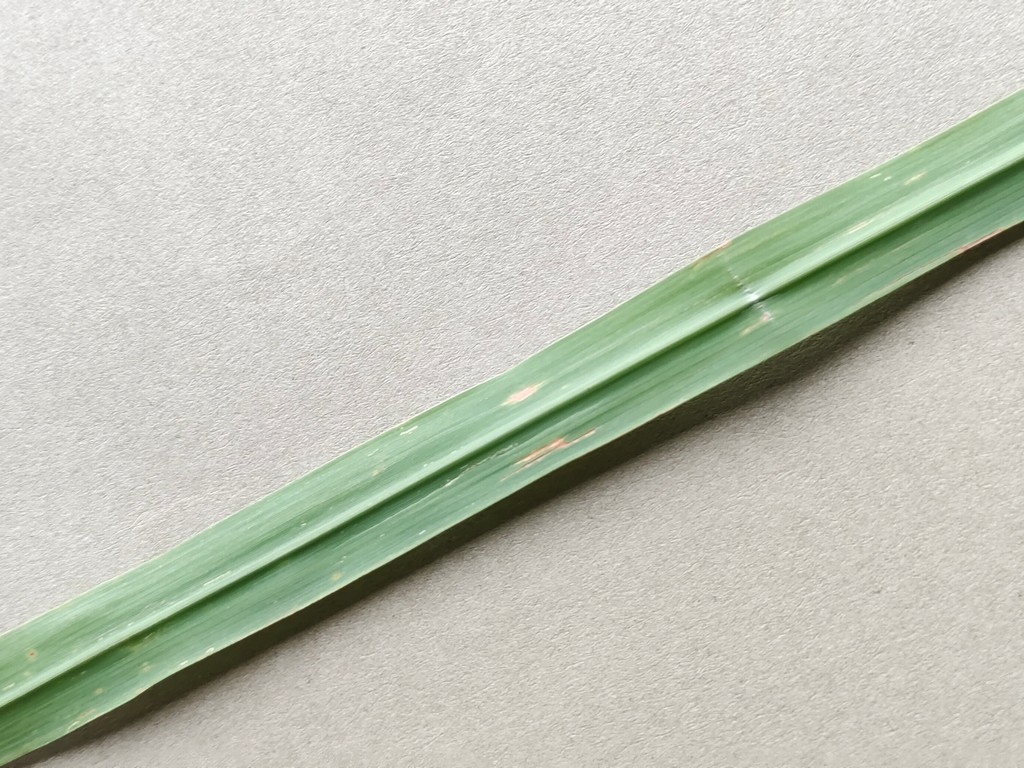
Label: Unhealthy